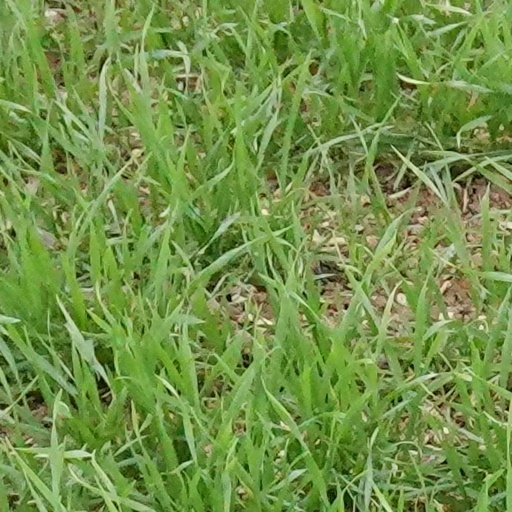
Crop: wheat